Dutch–Ahanta War

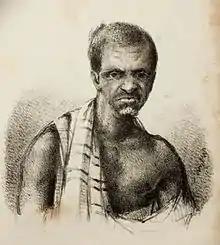
Badu Bonsu II as he is portrayed in .

From the time the European powers settled trading posts on the Gold Coast until the second half of the nineteenth century, they displayed little interest in establishing territorial control beyond the forts they built in agreement with the local population. The Dutch were no exception in this regard. After they dislodged the Swedish Africa Company from the Ahanta area in what is now Western Ghana, they signed the Treaty of Butre with the Ahanta in 1656, which nominally subjected the Ahanta to Dutch rule and allowed the Dutch to trade with the Ahanta from their basis at Fort Batenstein.